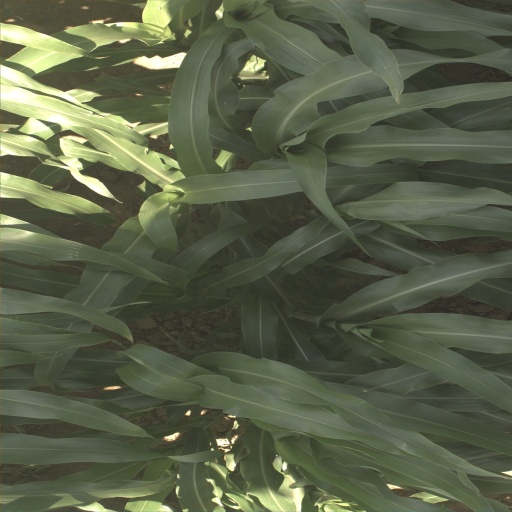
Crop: sorghum